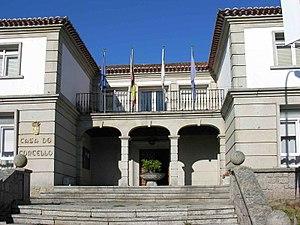
Teo est une commune de la province de La Corogne en Espagne située dans la communauté autonome de Galice.